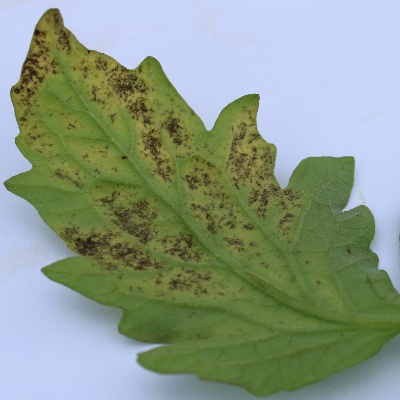
Crop: Tomato
Condition: septoria leaf spot